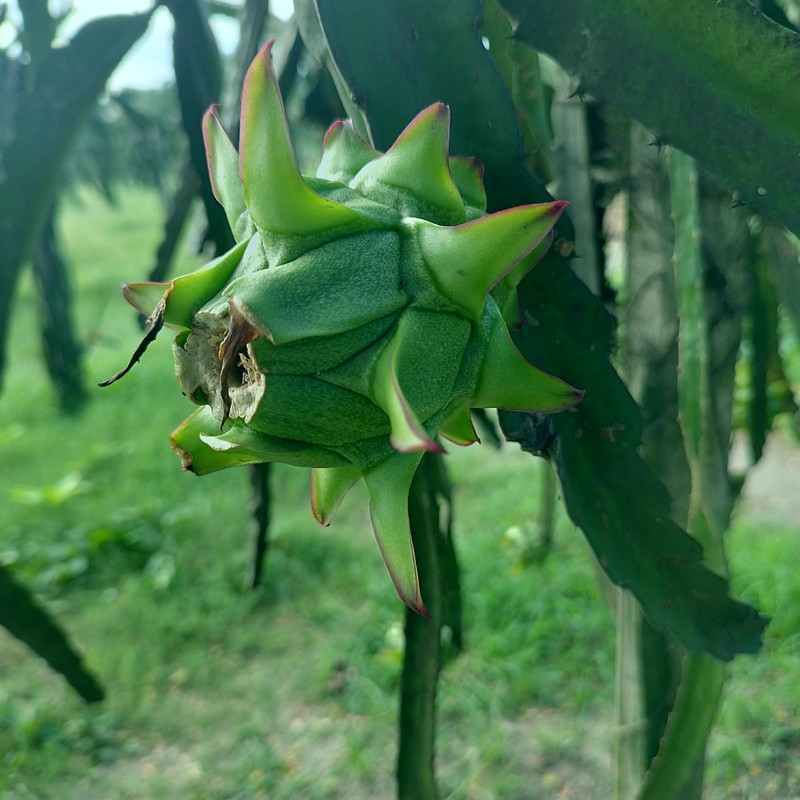
Label: Immature Dragon Fruit